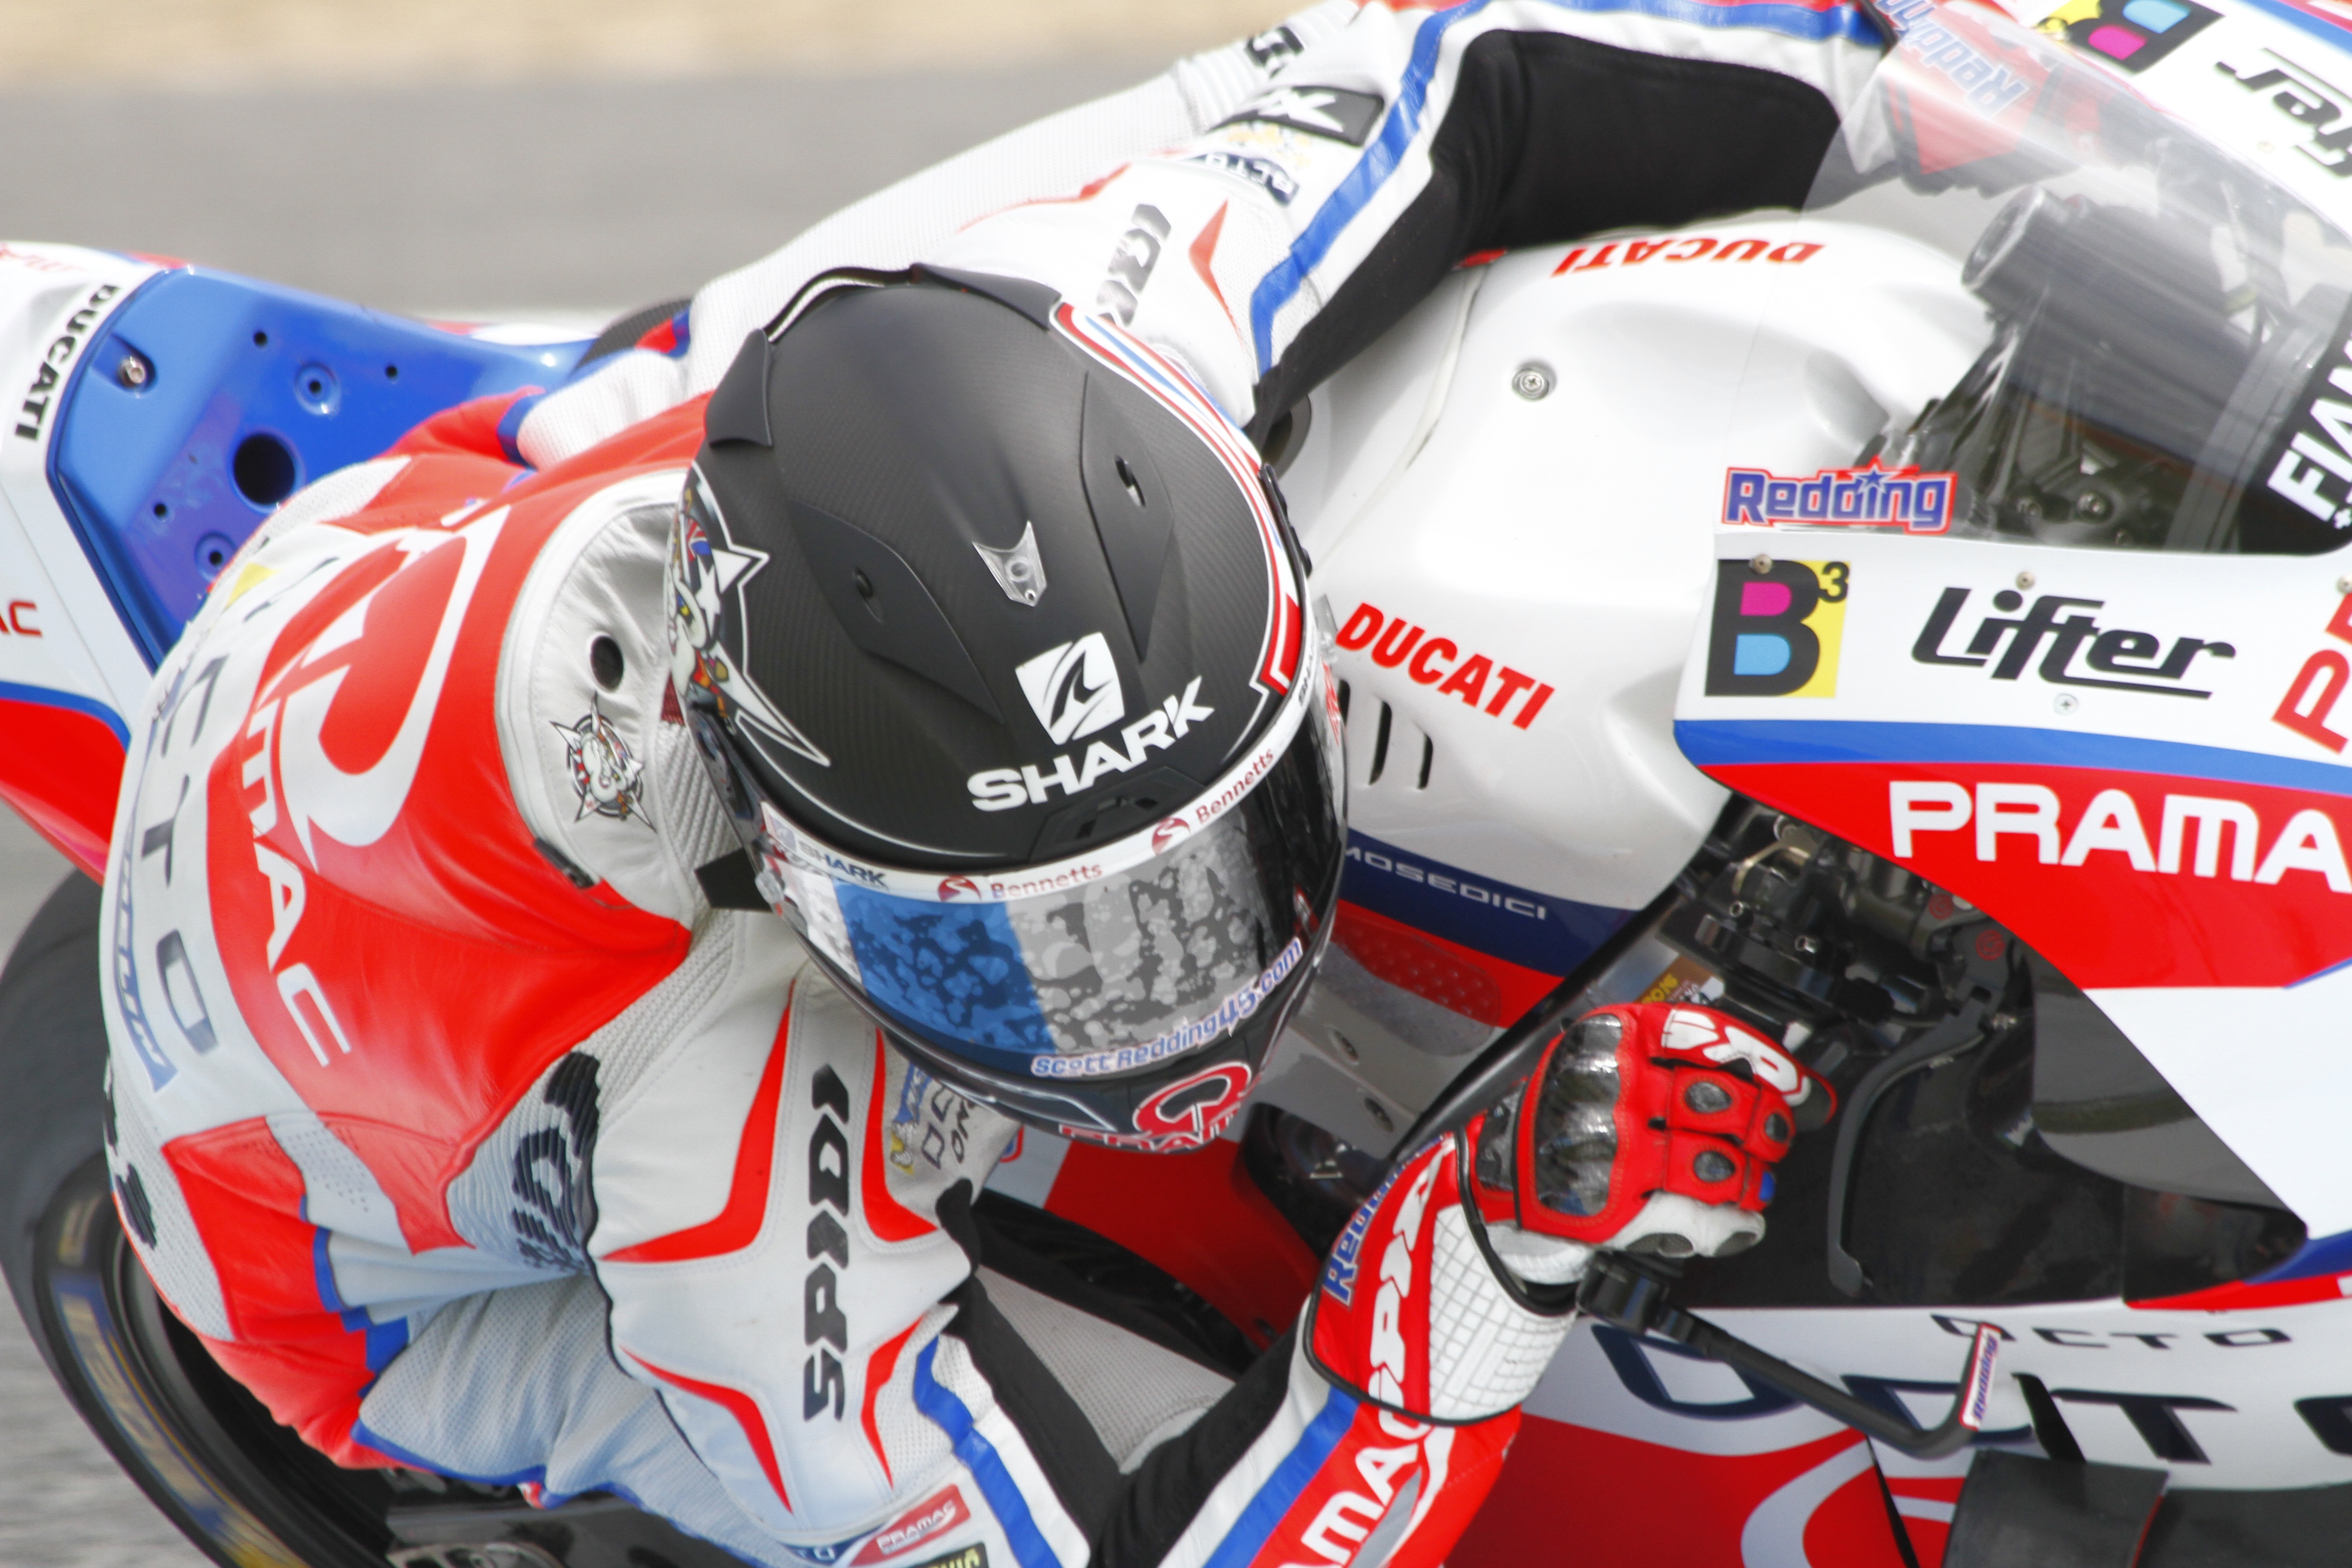
sport, car, vehicle, motorcycle, speed, headgear, sports equipment, product, race car, race, competition, pilot, cool image, moto, helmet, footwear, racing, motorcyclist, race track, championship, cool photo, motorsport, biker, career, motogp, motorcycle helmet, bicycle helmet, big prize, man driving, road racing, sport venue, indycar series, personal protective equipment, superbike racing, hockey protective equipment, protective gear in sports, motorcycle accessories, endurance racing motorsport, bicycle clothing, bicycles equipment and supplies, motorcycle fairing